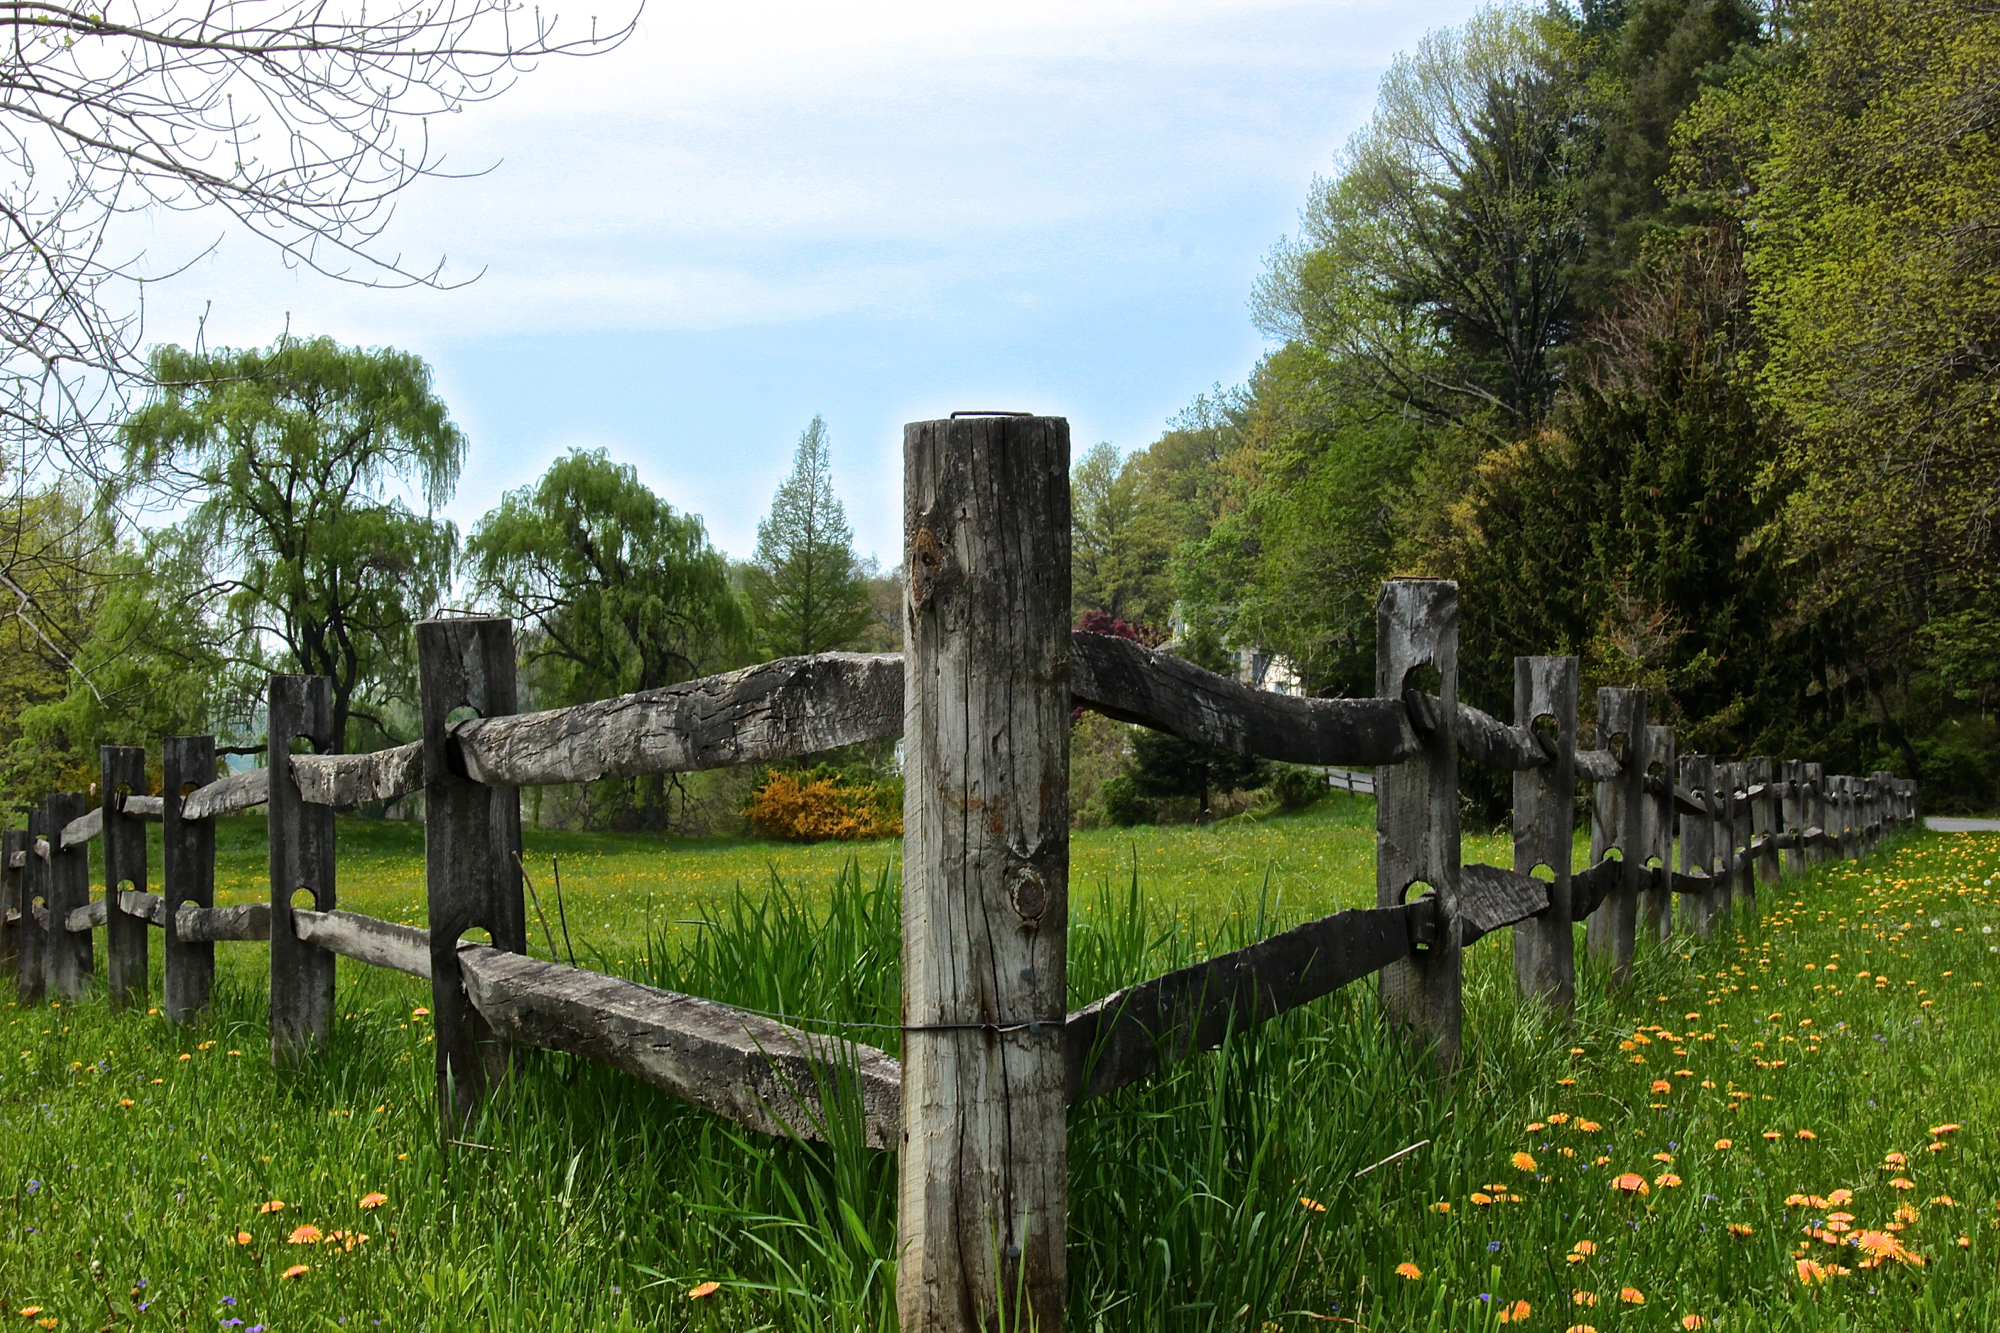
tree, fence, cemetery, waterway, fencedfriday, 3652015, 365the2015edition, day128, day128365, 8may15, outdoor structure, home fencing